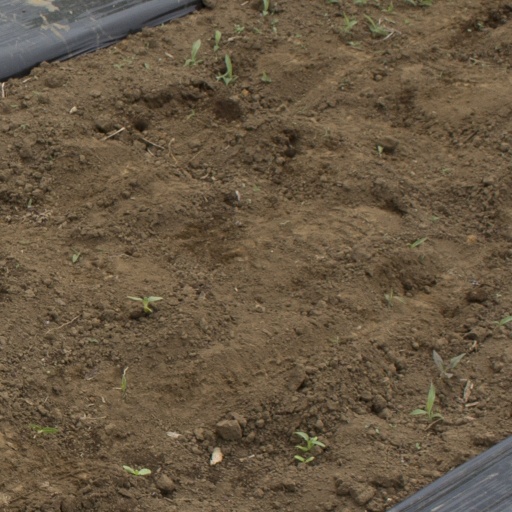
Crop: Jerusalem artichoke